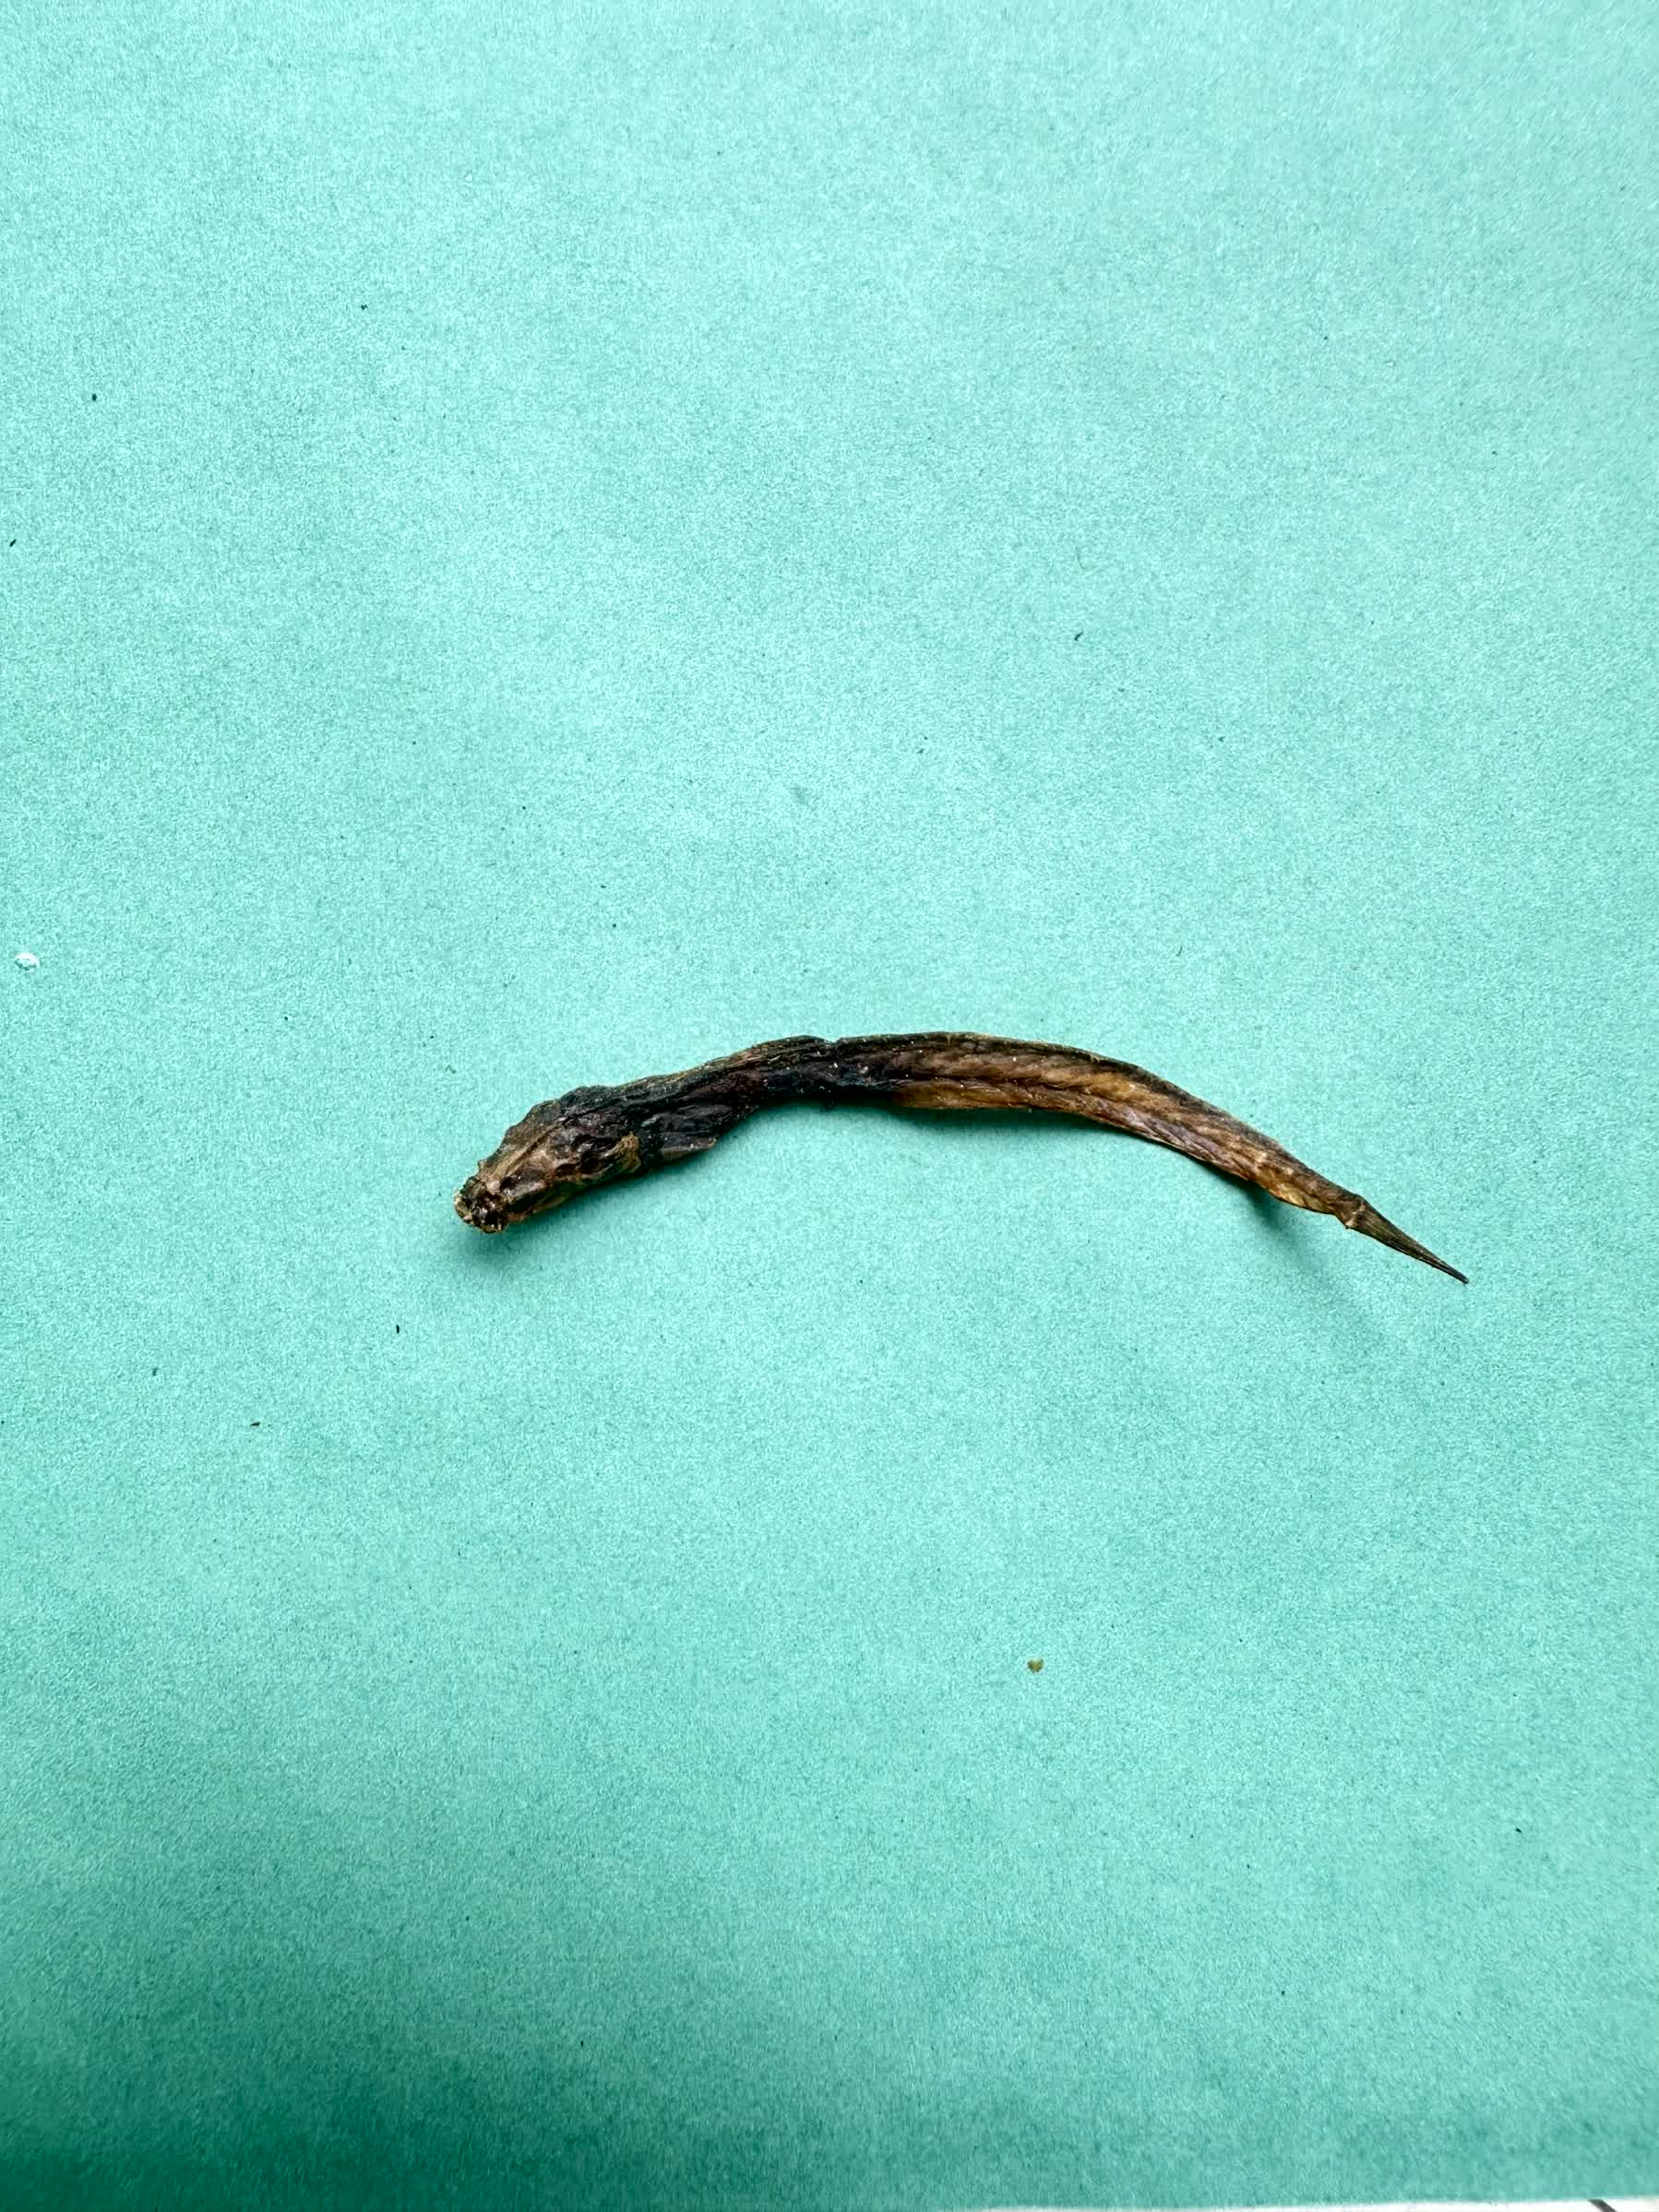
Species: Chewa